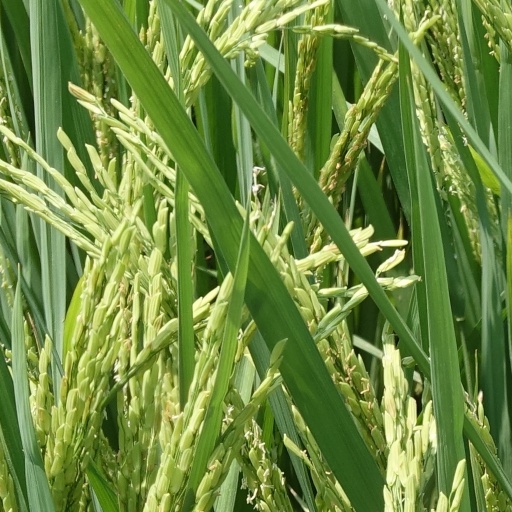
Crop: rice